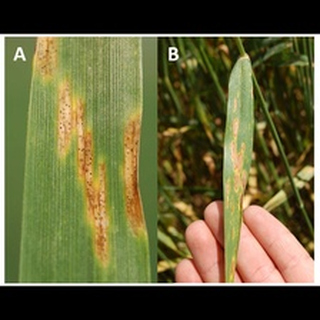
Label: wheat_tan_spot